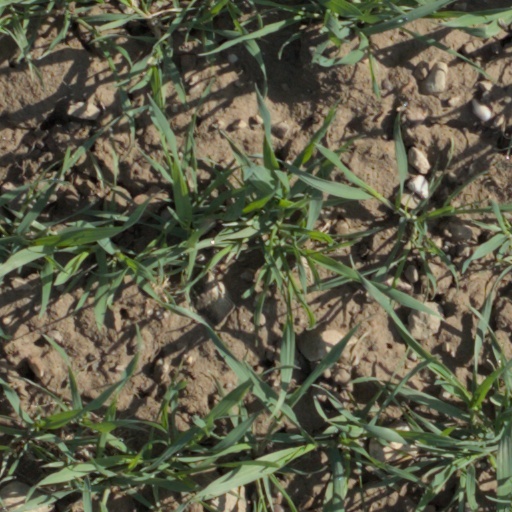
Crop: wheat